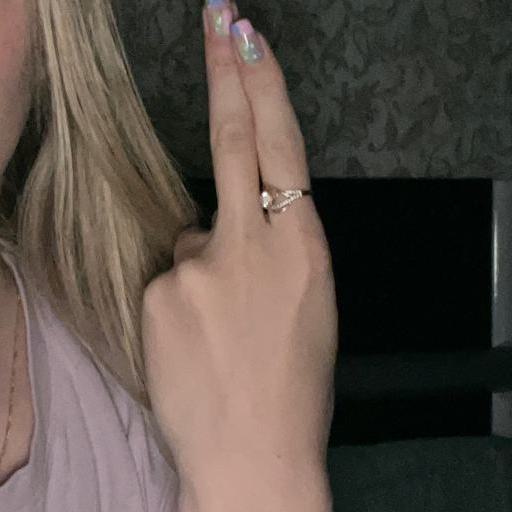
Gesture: two_up_inverted